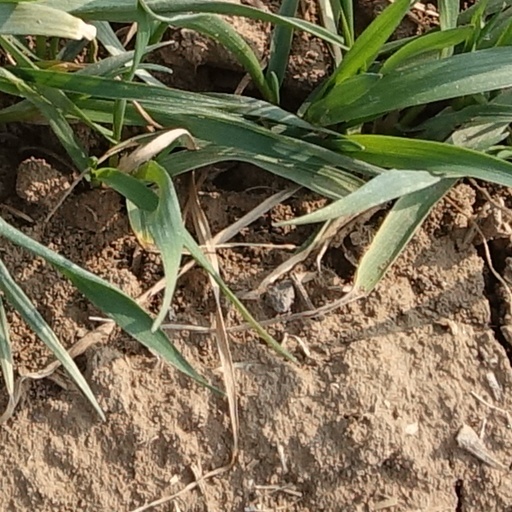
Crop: wheat